Portola Hills, California

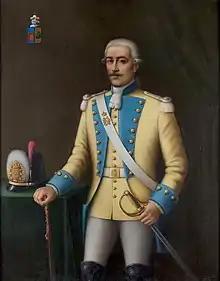
Portola Hills is named after Gaspar de Portolá, first Governor of the Californias.

The tracts were developed in the late 1980s through the early 1990s. The development was named after Gaspar de Portolá, California's first terrestrial Spanish explorer, who passed through the vicinity in 1769. (Nearby Trabuco Canyon is named for a blunderbuss which was lost by expedition members.)